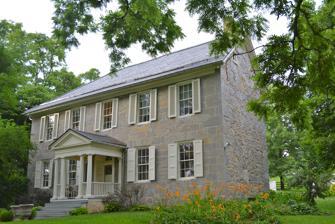
Building: Brotherton Farm
Country: United States of America
Year built: 1820
Historic building in Pennsylvania United States historic place Brotherton Farm U.S. National Register of Historic Places Show map of Pennsylvania Show map of the United States Location Southwest of Chambersburg on Falling Spring Road, Guilford Township Coordinates 39°54′43″N 77°36′58″W / 39.91194°N 77.61611°W / 39.91194; -77.61611 Area 7.9 acres (3.2 ha) Built c. 1820 Architectural style Federal NRHP reference No. 79002227 Added to NRHP March 30, 1979 Brotherton Farm , also known as the Brotherton-McKenzie Farm, is a historic home and farm complex located at Guilford Township in Franklin County, Pennsylvania . The house was built about 1820, and is a two-story, five-bay, L-shaped limestone dwelling in the Federal style.  It has a two-story, four-bay rear ell.  Also on the property are the contributing 1 + 1 ⁄ 2 -story stone spring house , frame wash house, and frame bank barn . It was listed on the National Register of Historic Places in 1979. Springhouse Front South side Rear ell from the northeast References Wikimedia Commons has media related to Brotherton Farm .